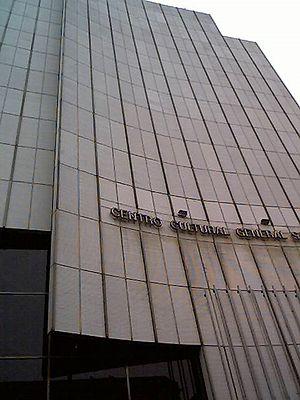
Mario Roberto Álvarez est un architecte argentin, diplômé de l’université de Buenos Aires.